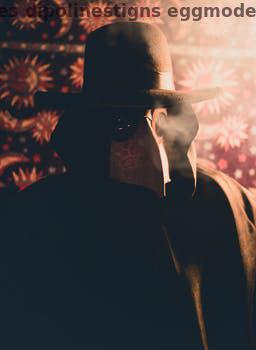
Label: Watermark